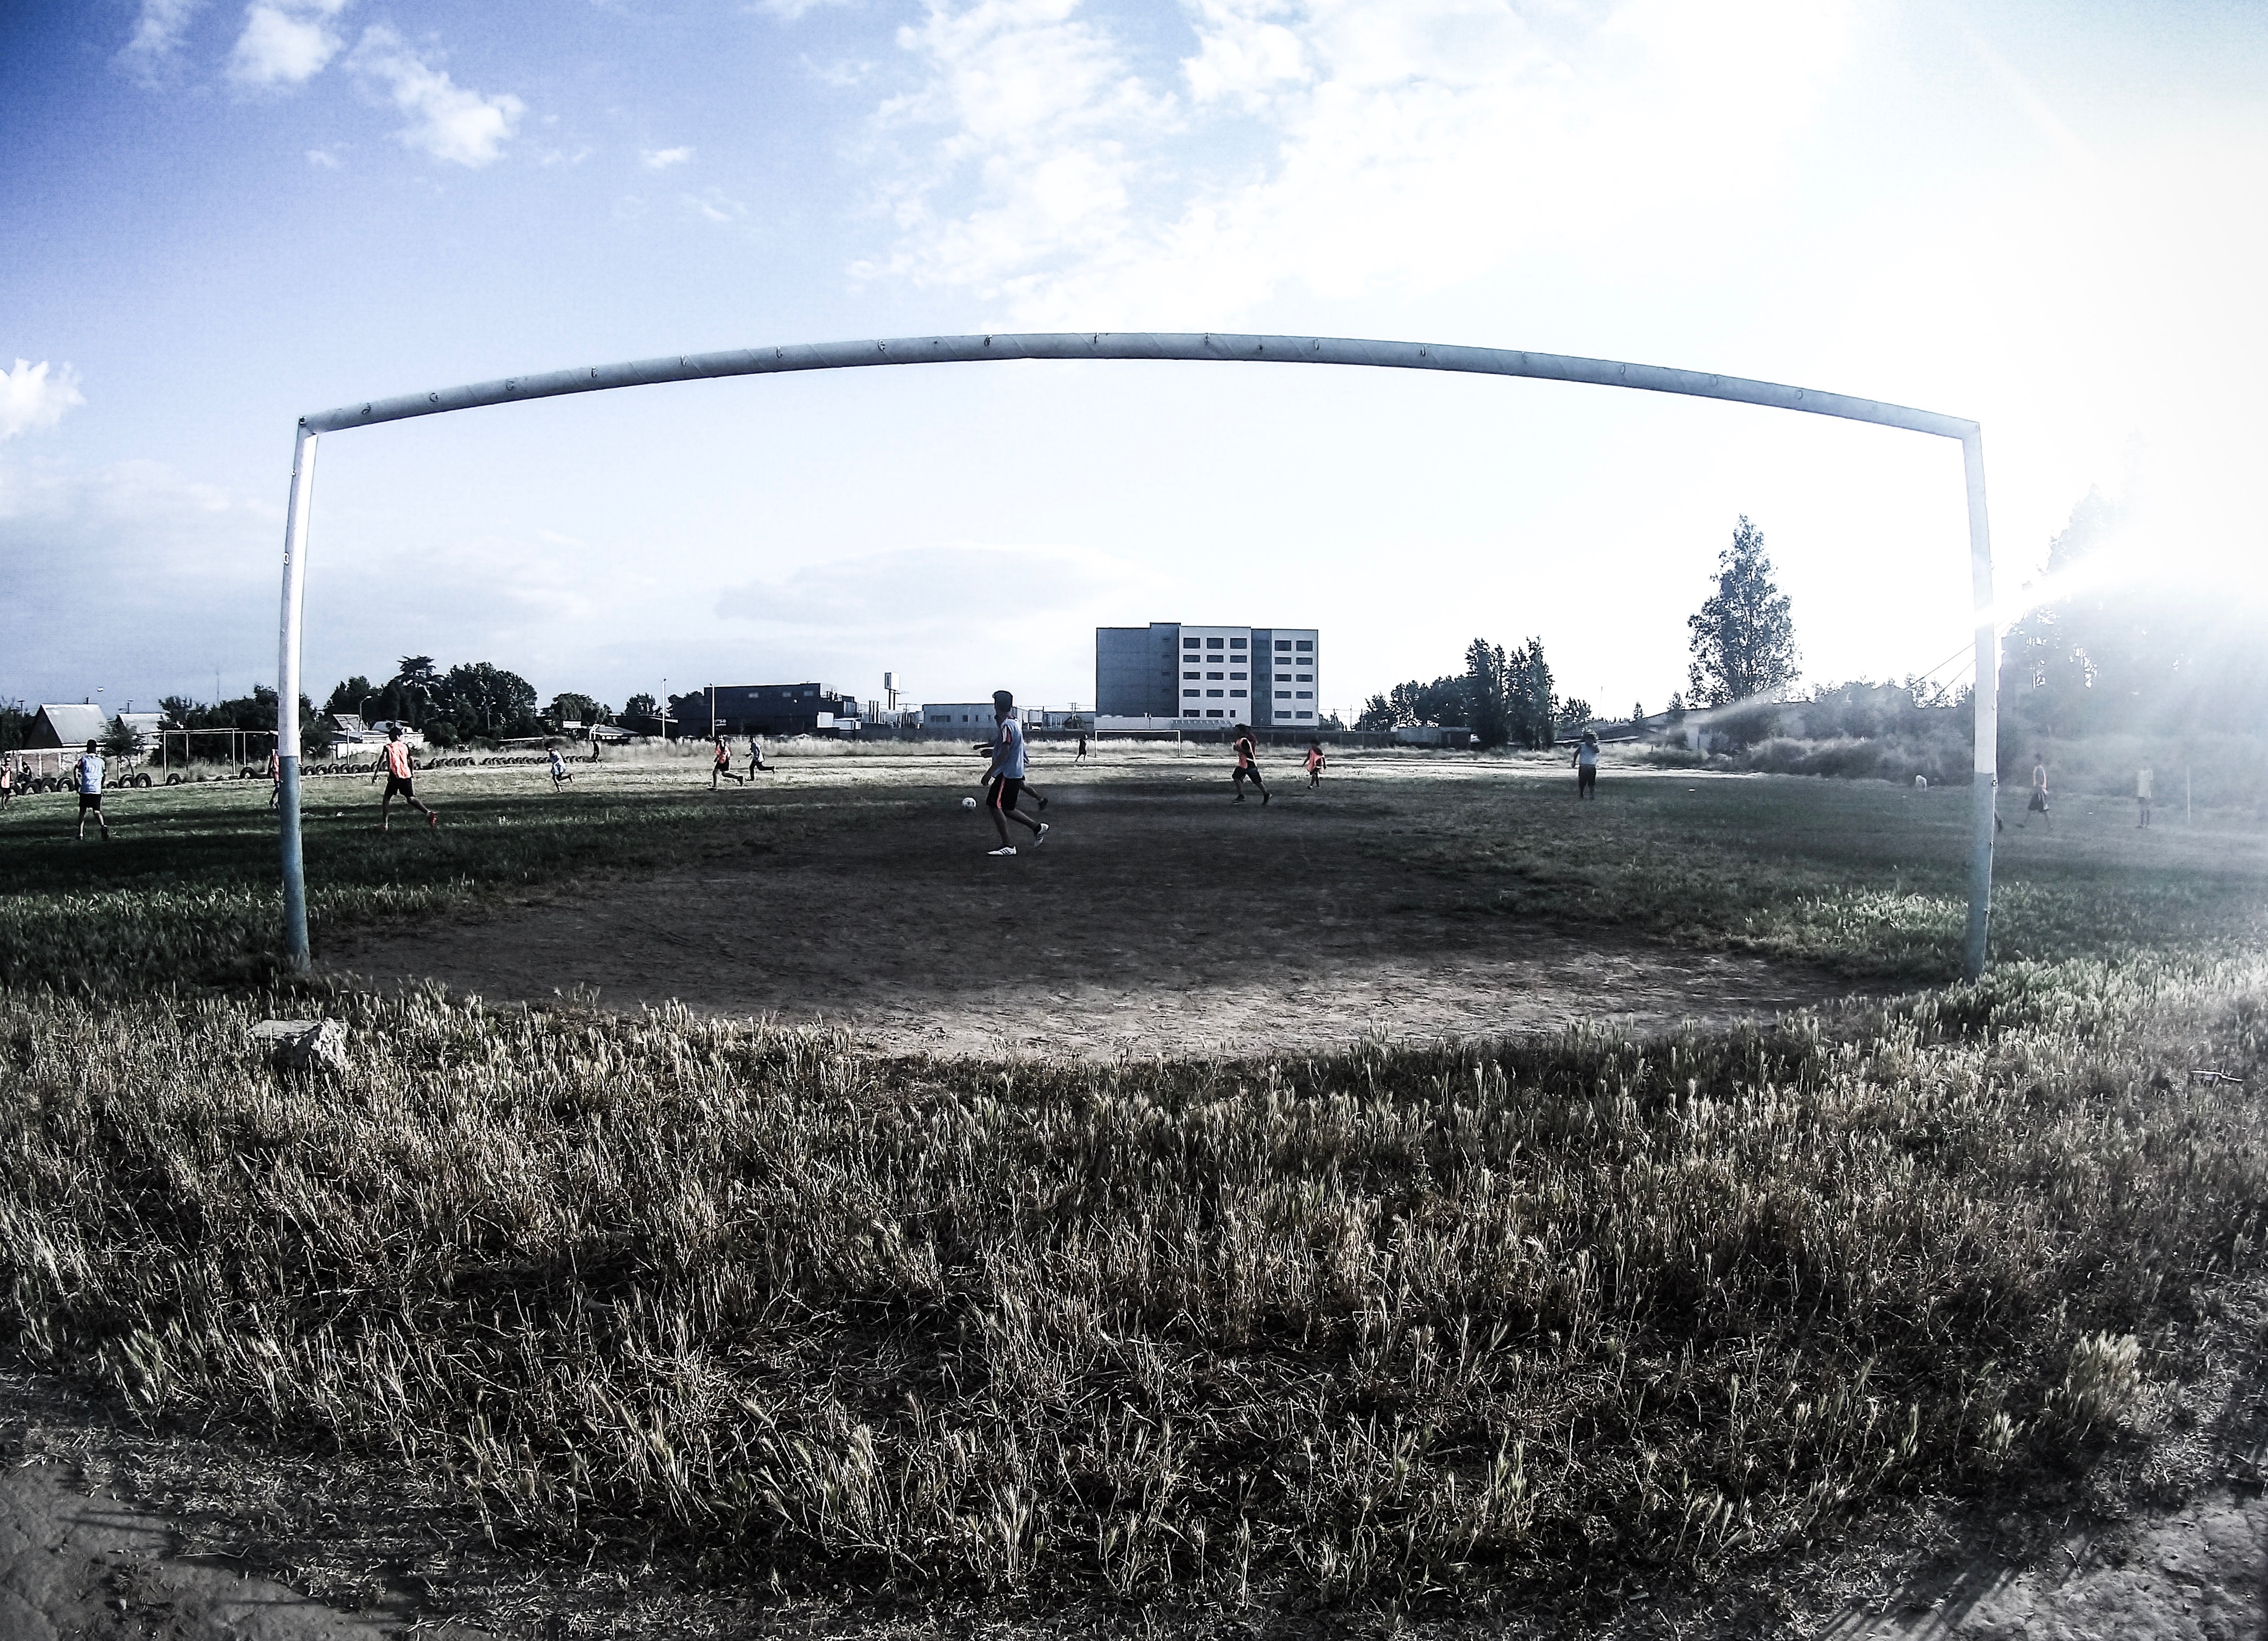
landscape, grass, structure, stadium, shape, atmosphere of earth, sport venue